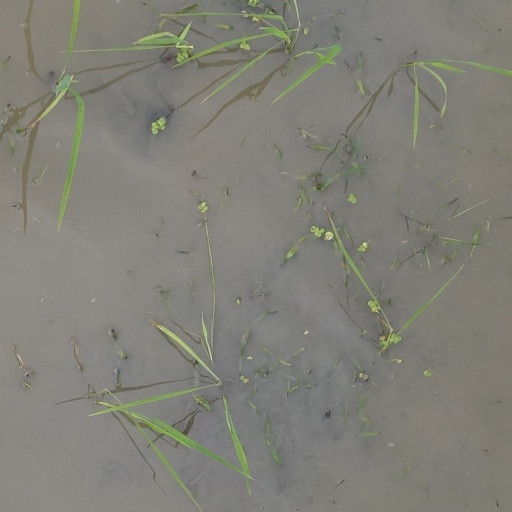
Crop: rice